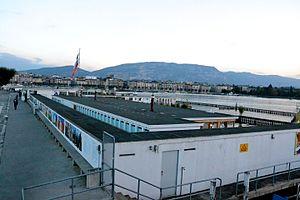
Les bains des Pâquis en soirée.
Les Bains des Pâquis sont une installation de bains publics située sur le môle de la rive droite du lac Léman et protégeant la rade de Genève, à la hauteur du quartier des Pâquis. Ils abritent le siège de l'Association des usagers de Bains des Pâquis et du Sauvetage de Genève. Ils sont ouverts toute l'année.